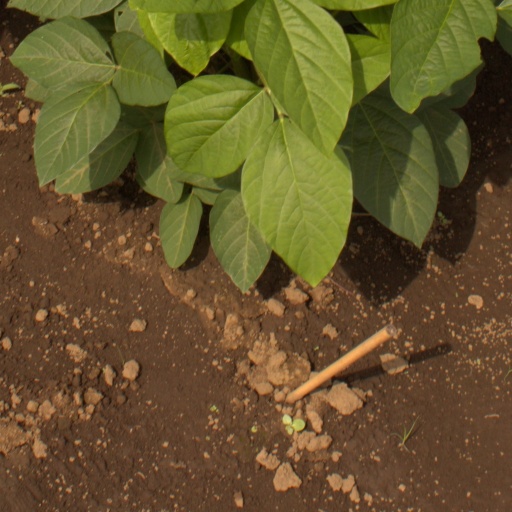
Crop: soybean